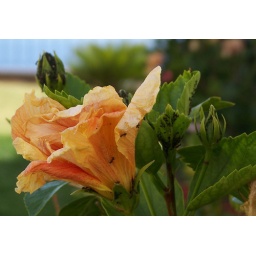
A yellow flower that was eaten by ants